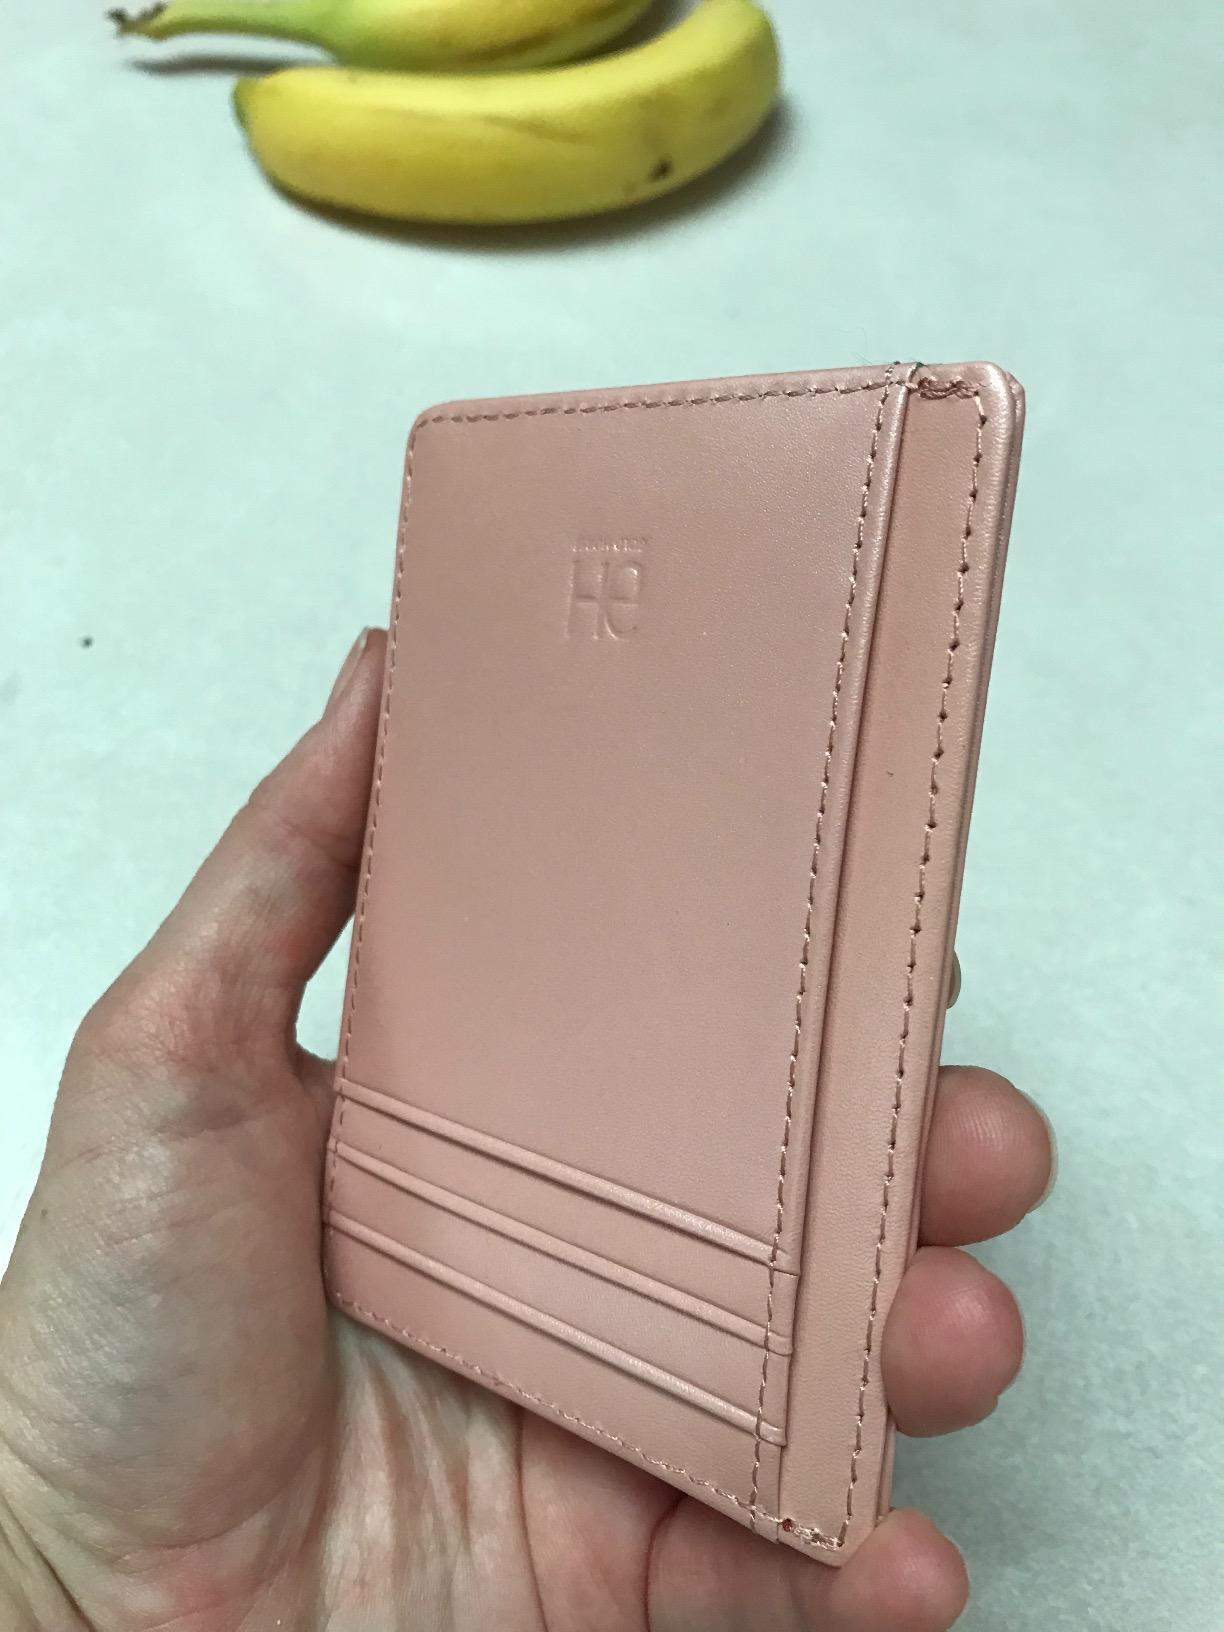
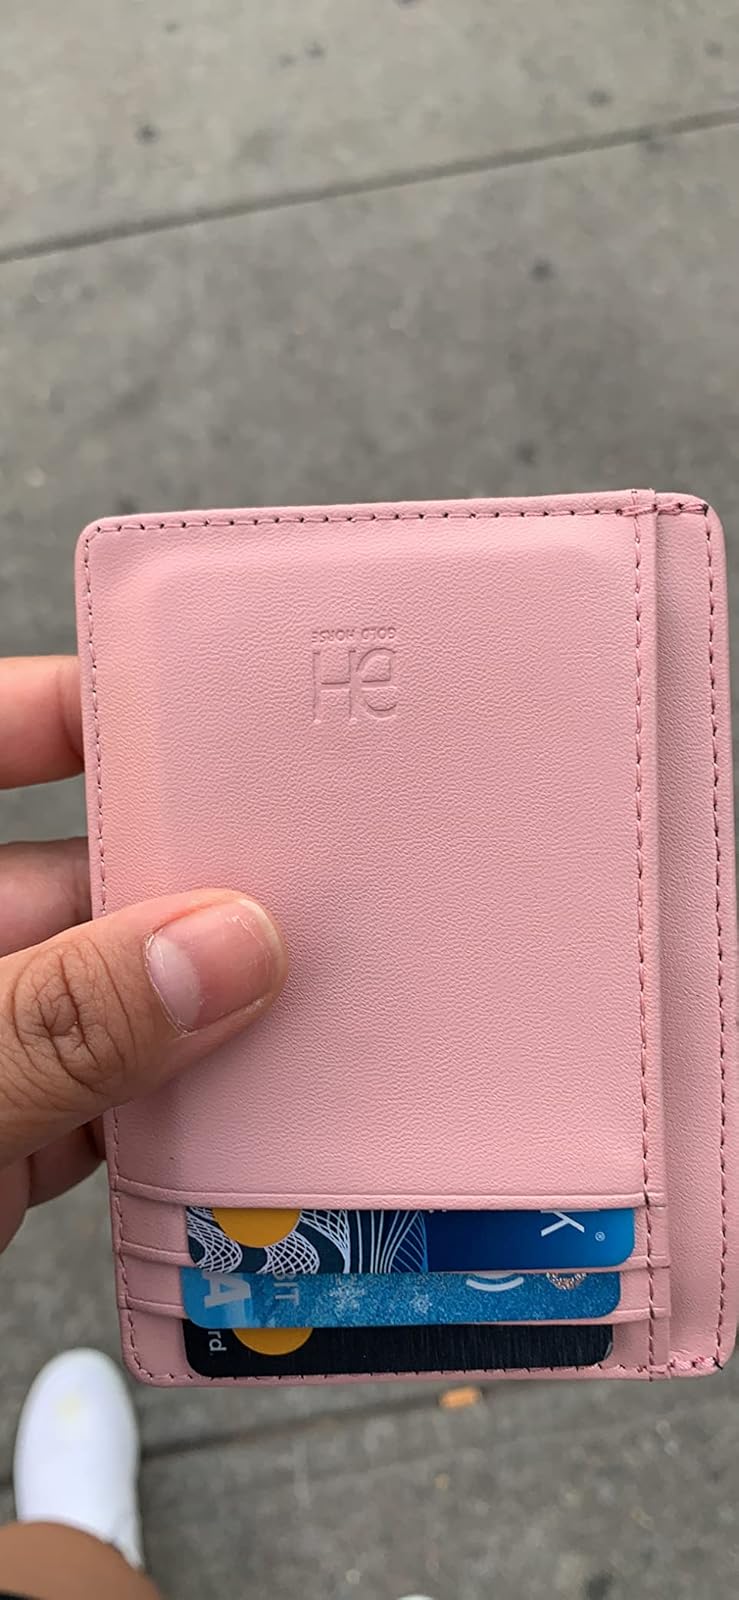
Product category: accessories_wallet
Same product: yes